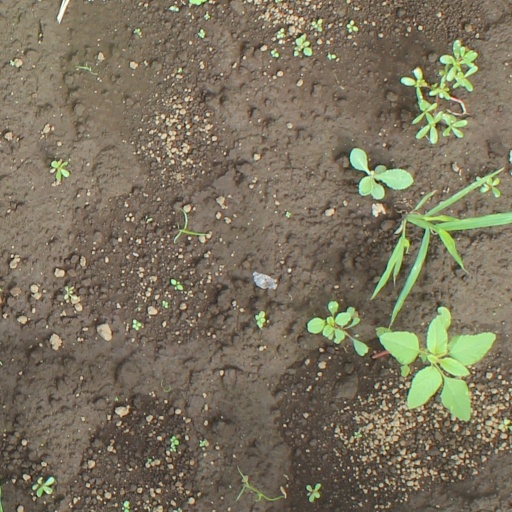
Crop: soybean